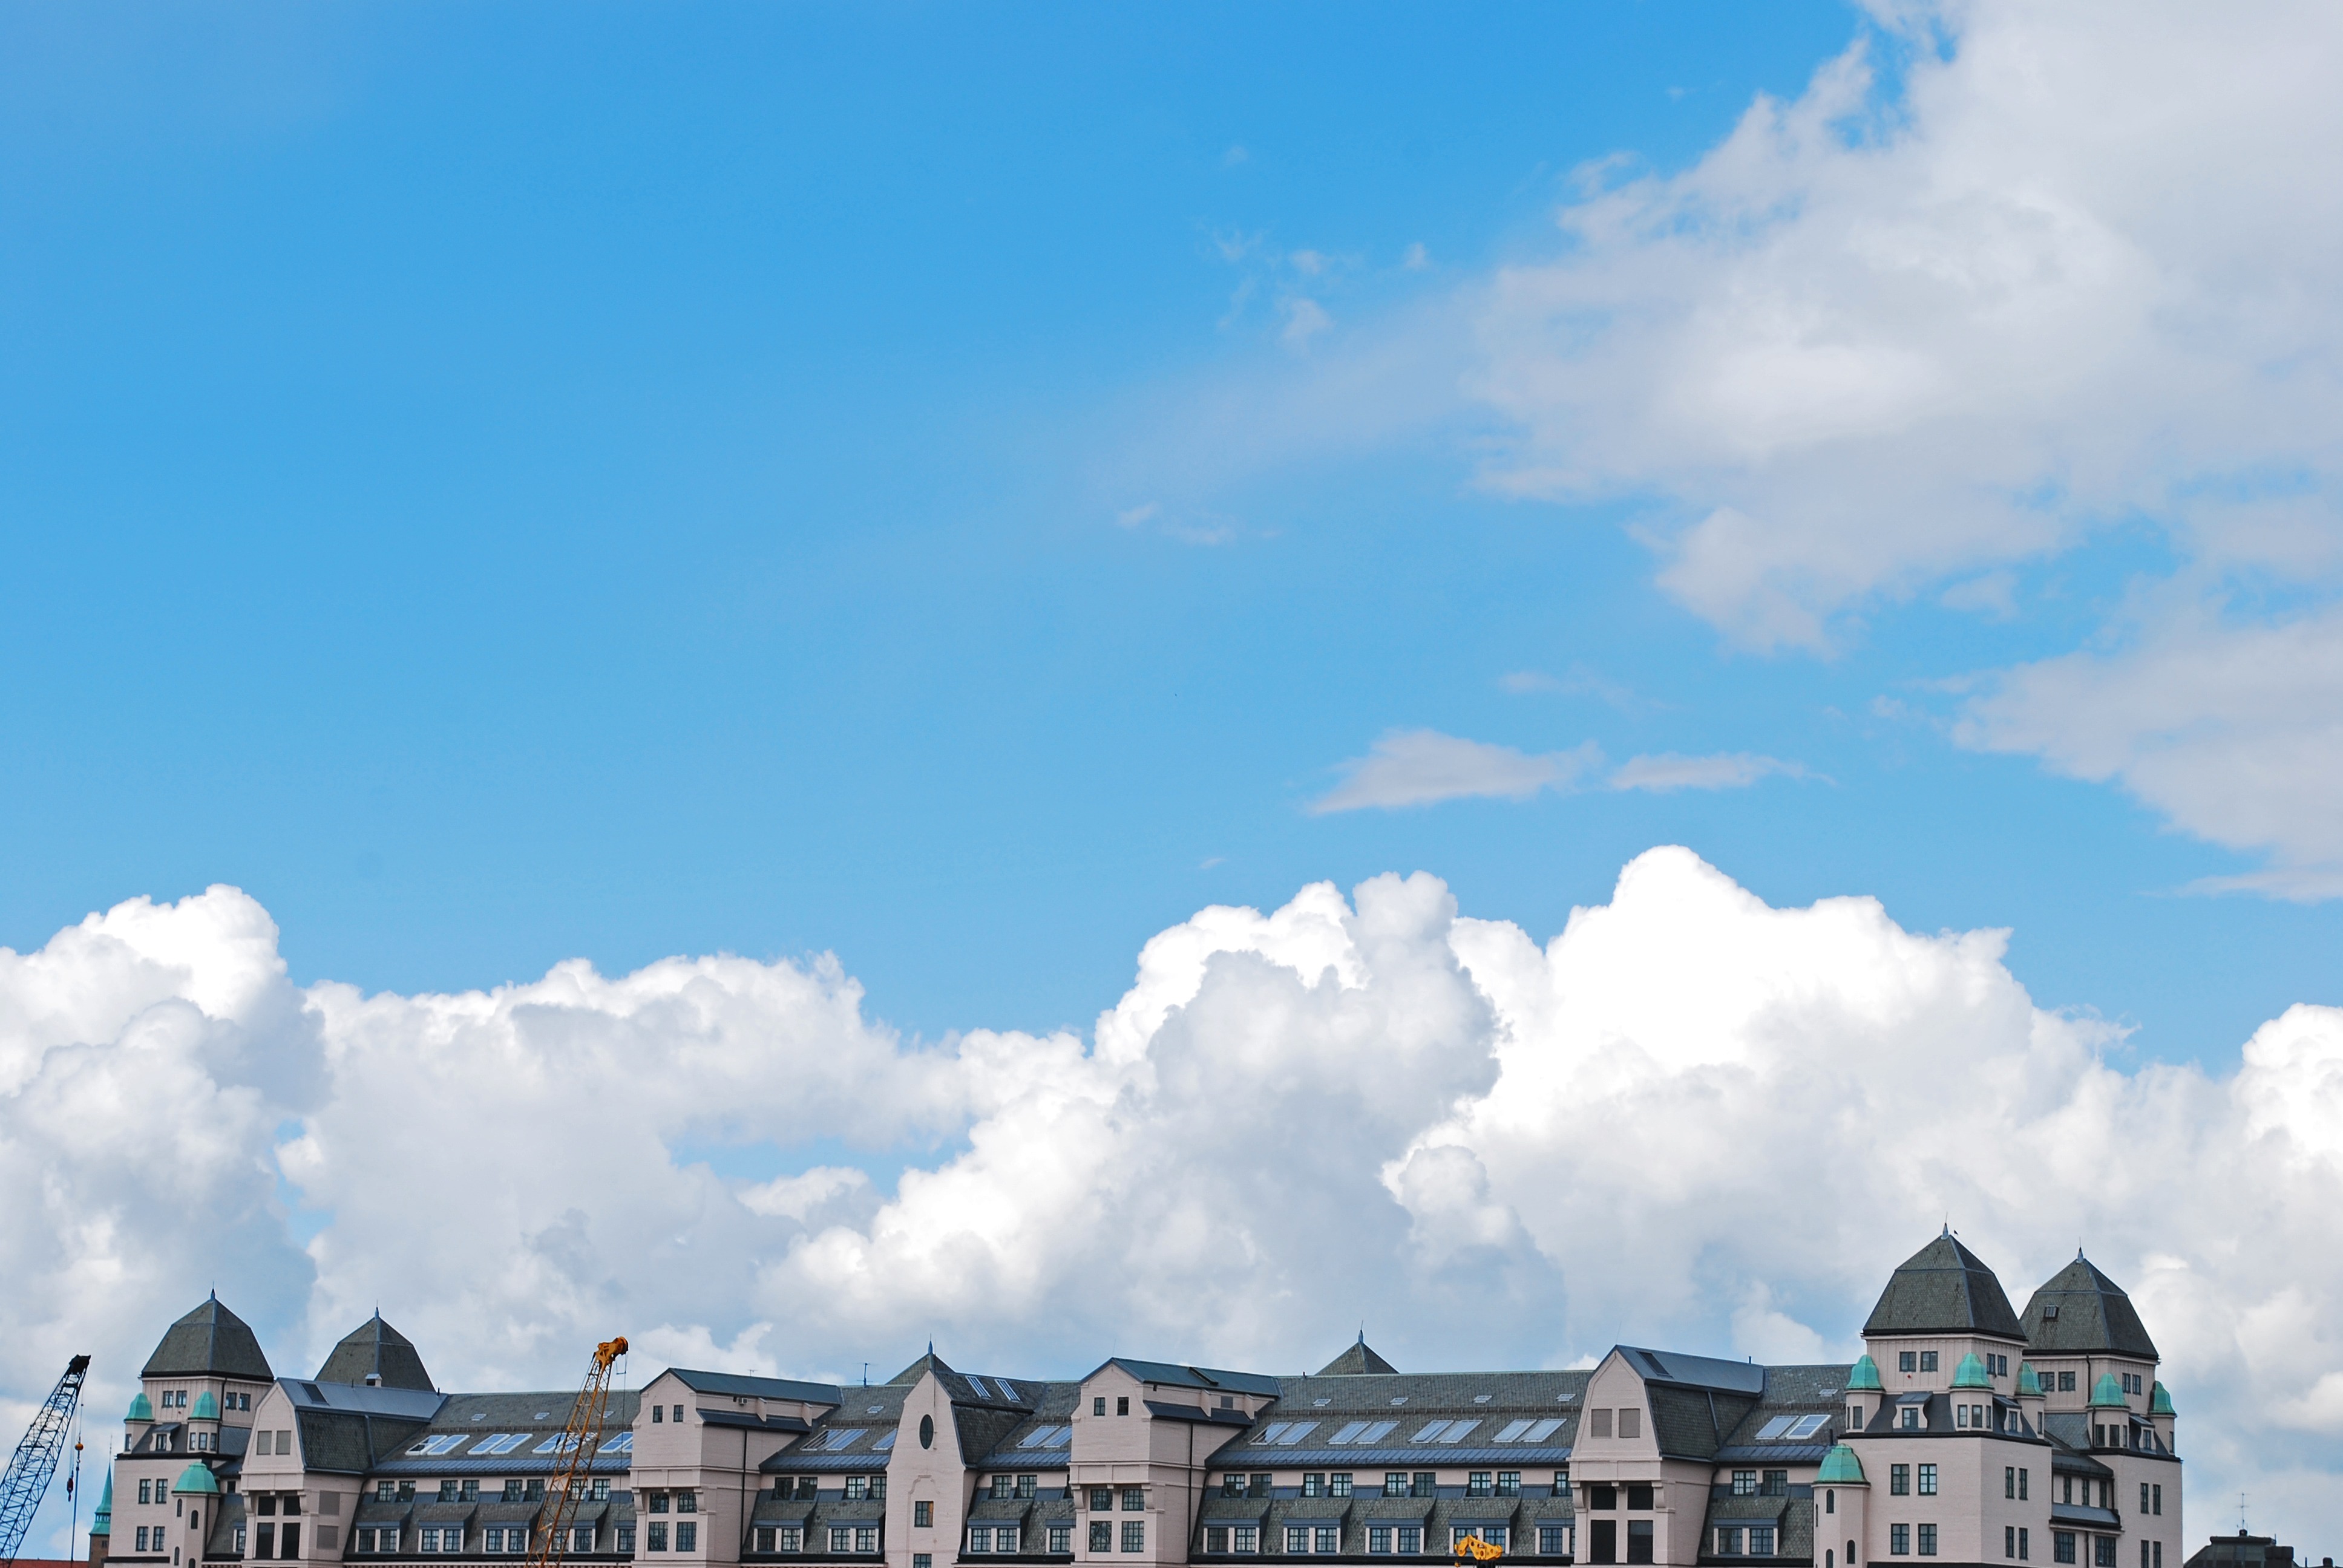
horizon, cloud, sky, skyline, city, cityscape, panorama, clouds, buildings, oslo, cities, residential area, human settlement